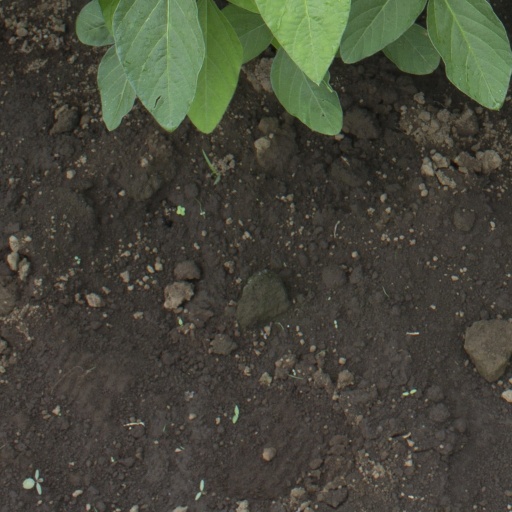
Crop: soybean